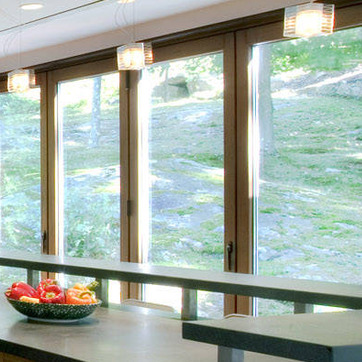
Material: glass